Chained Soldier

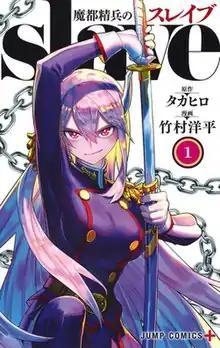
First volume cover, featuring Kyouka Uzen

Chained Soldier, known in Japan as , is a Japanese manga series written by Takahiro and illustrated by Yohei Takemura. It has been serialized on Shueisha's "Shōnen Jump+" online platform since January 2019. The series follows a young man named Yuuki Wakura, who watches as destructive monsters from the Mato dimension threaten the Earth, while women gifted with special superpowers try to stop them as Yuuki begins to join forces with Chief Kyouka Uzen as her servant both on the battlefield and at home.